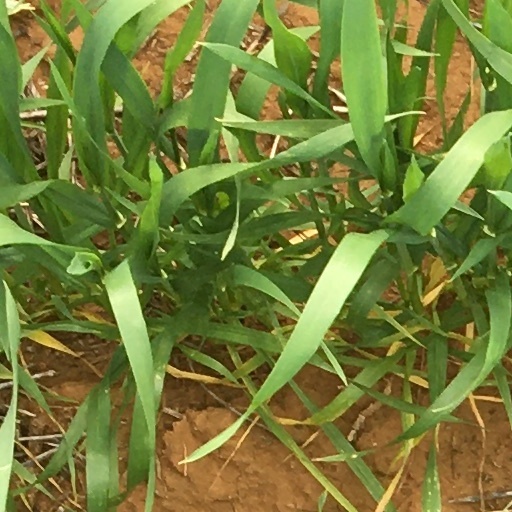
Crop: wheat